Three Times a Lady

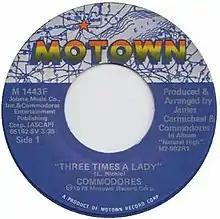
A-side label of the U.S. vinyl single

"Three Times a Lady" is a 1978 song by American soul group Commodores for their album "Natural High", written by lead singer Lionel Richie. It was produced by James Anthony Carmichael and Commodores.